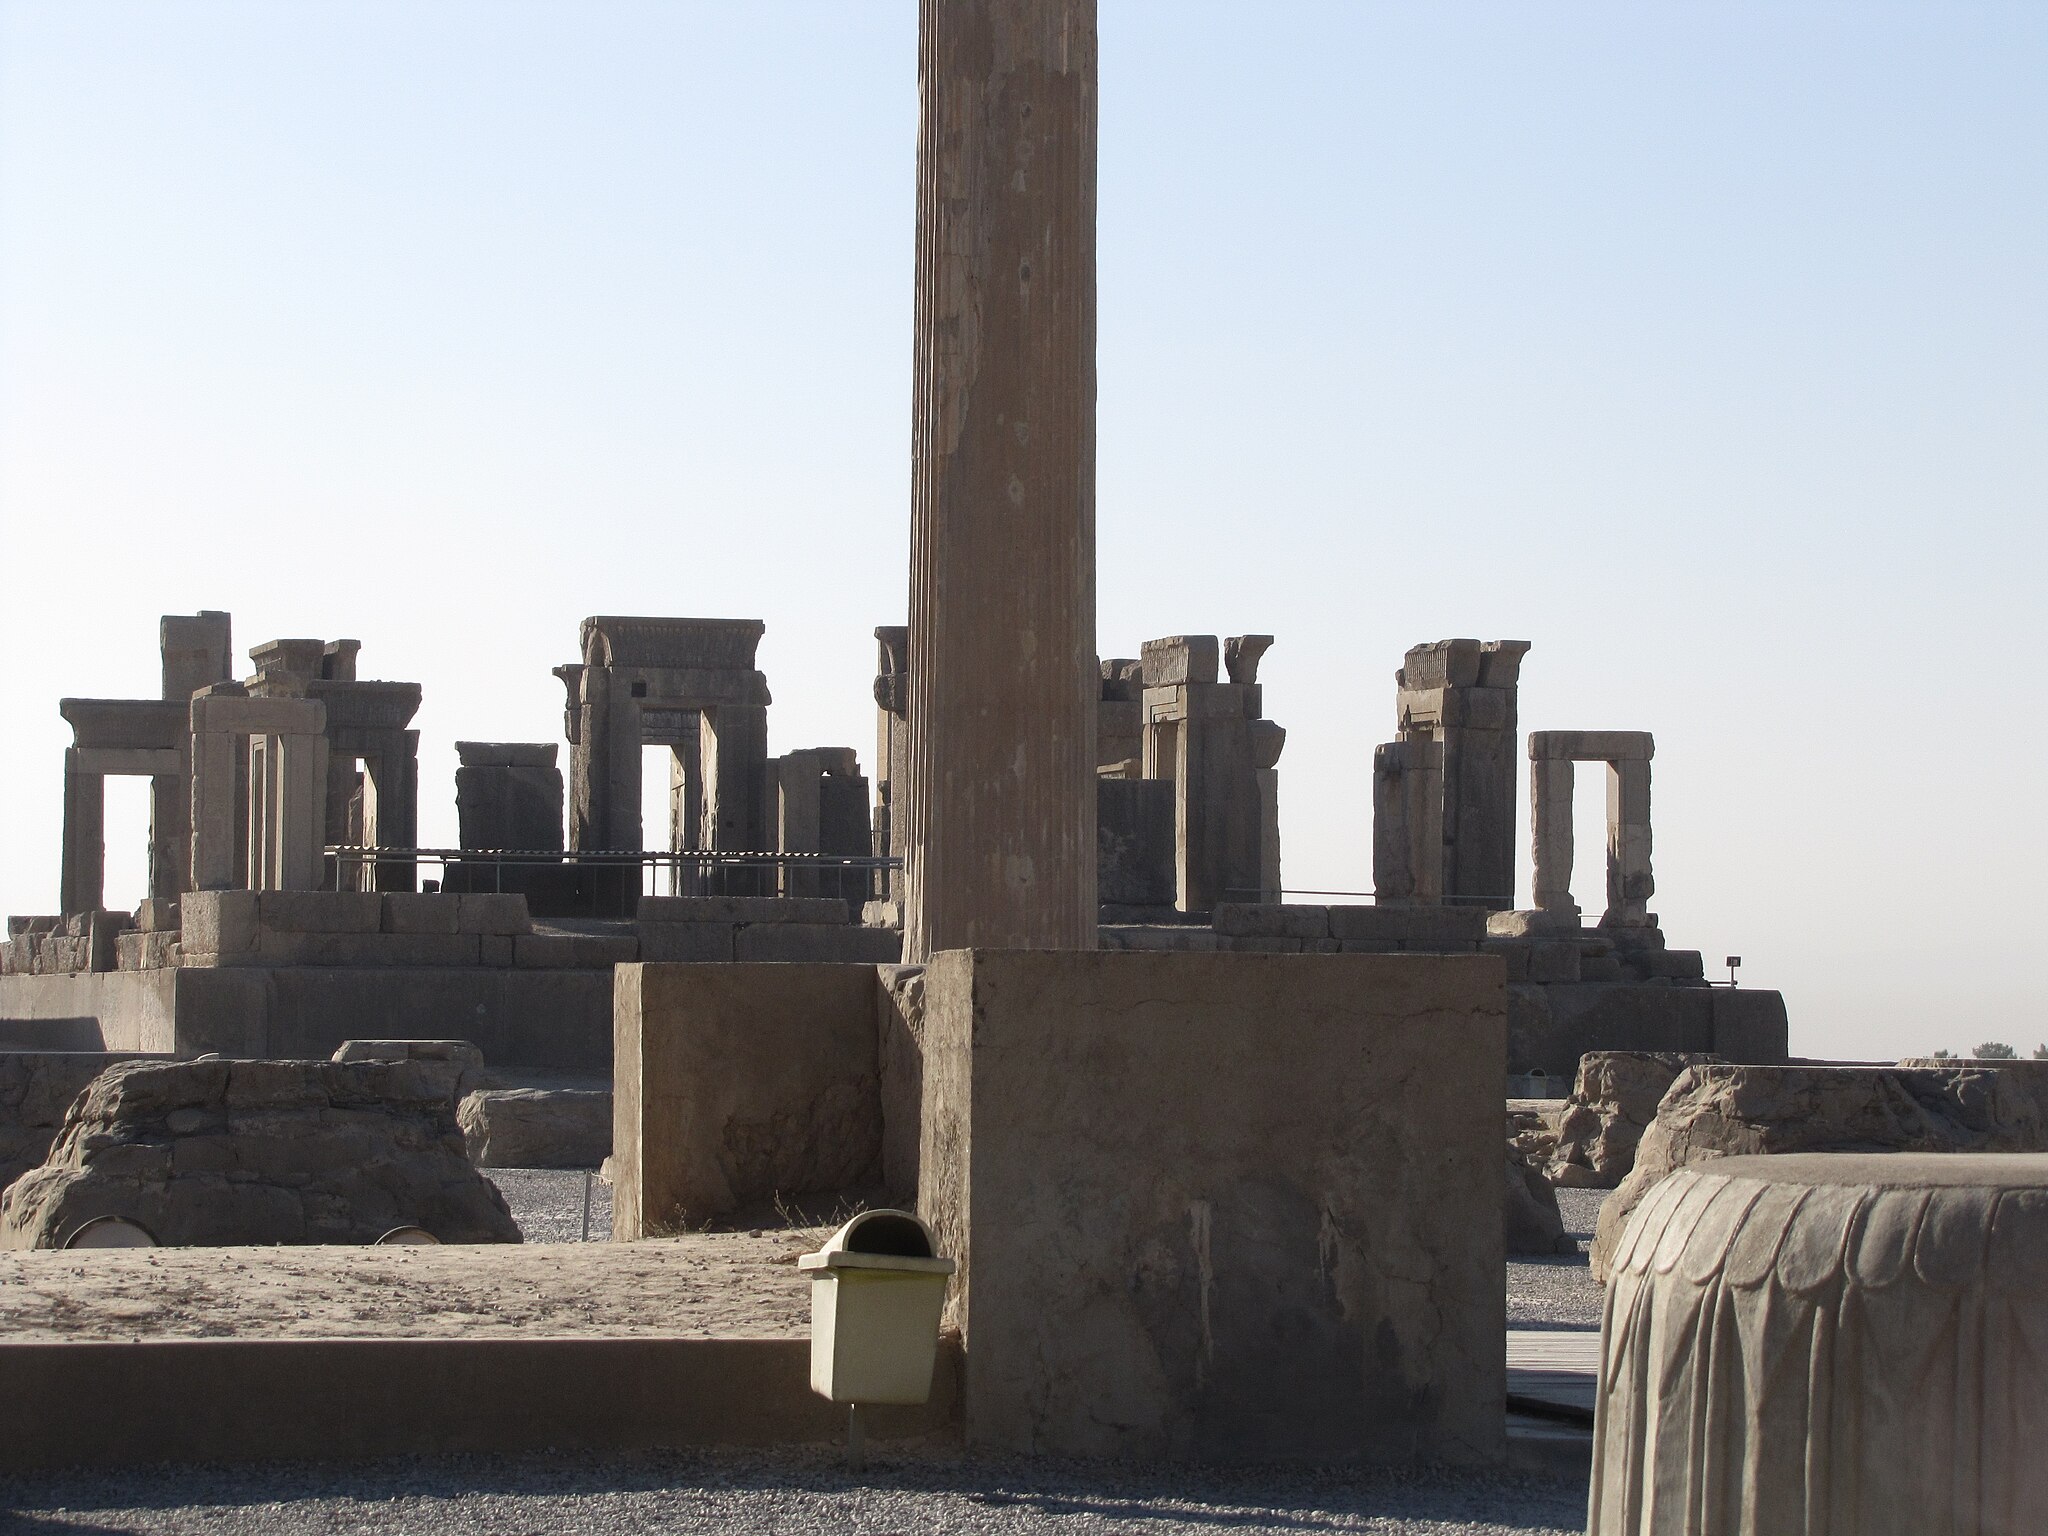
Title: کاخ تچر (تخت جمشید)
Date: 2010-12-02 09:41:06
Categories: Images from Wiki Loves Monuments 2019, Self-published work, Cultural heritage monuments in Iran with known IDs, Uploaded via Campaign:wlm-ir, Images from Wiki Loves Monuments in Marvdasht, 2010 in Persepolis, Images from Wiki Loves Monuments 2019 in Iran, Iran photographs taken on 2010-12-02, Remote views of Tachara